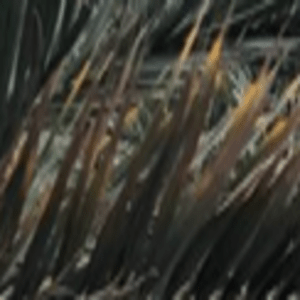
Label: Potassium Deficiency